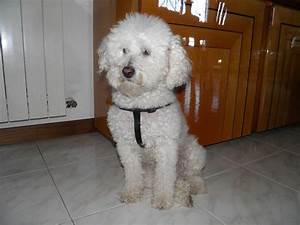
Label: cane